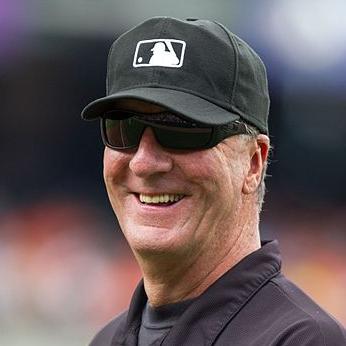
Age: 60